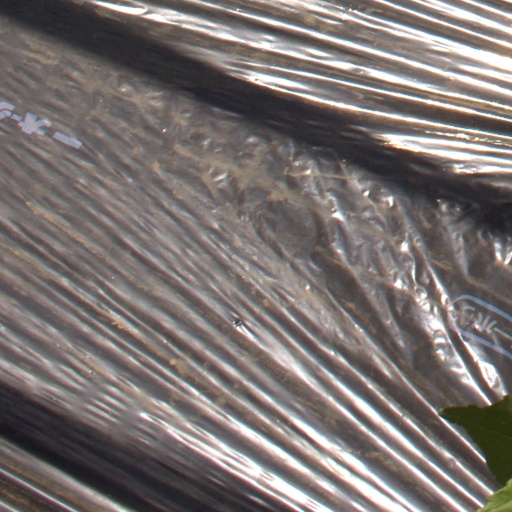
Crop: Jerusalem artichoke